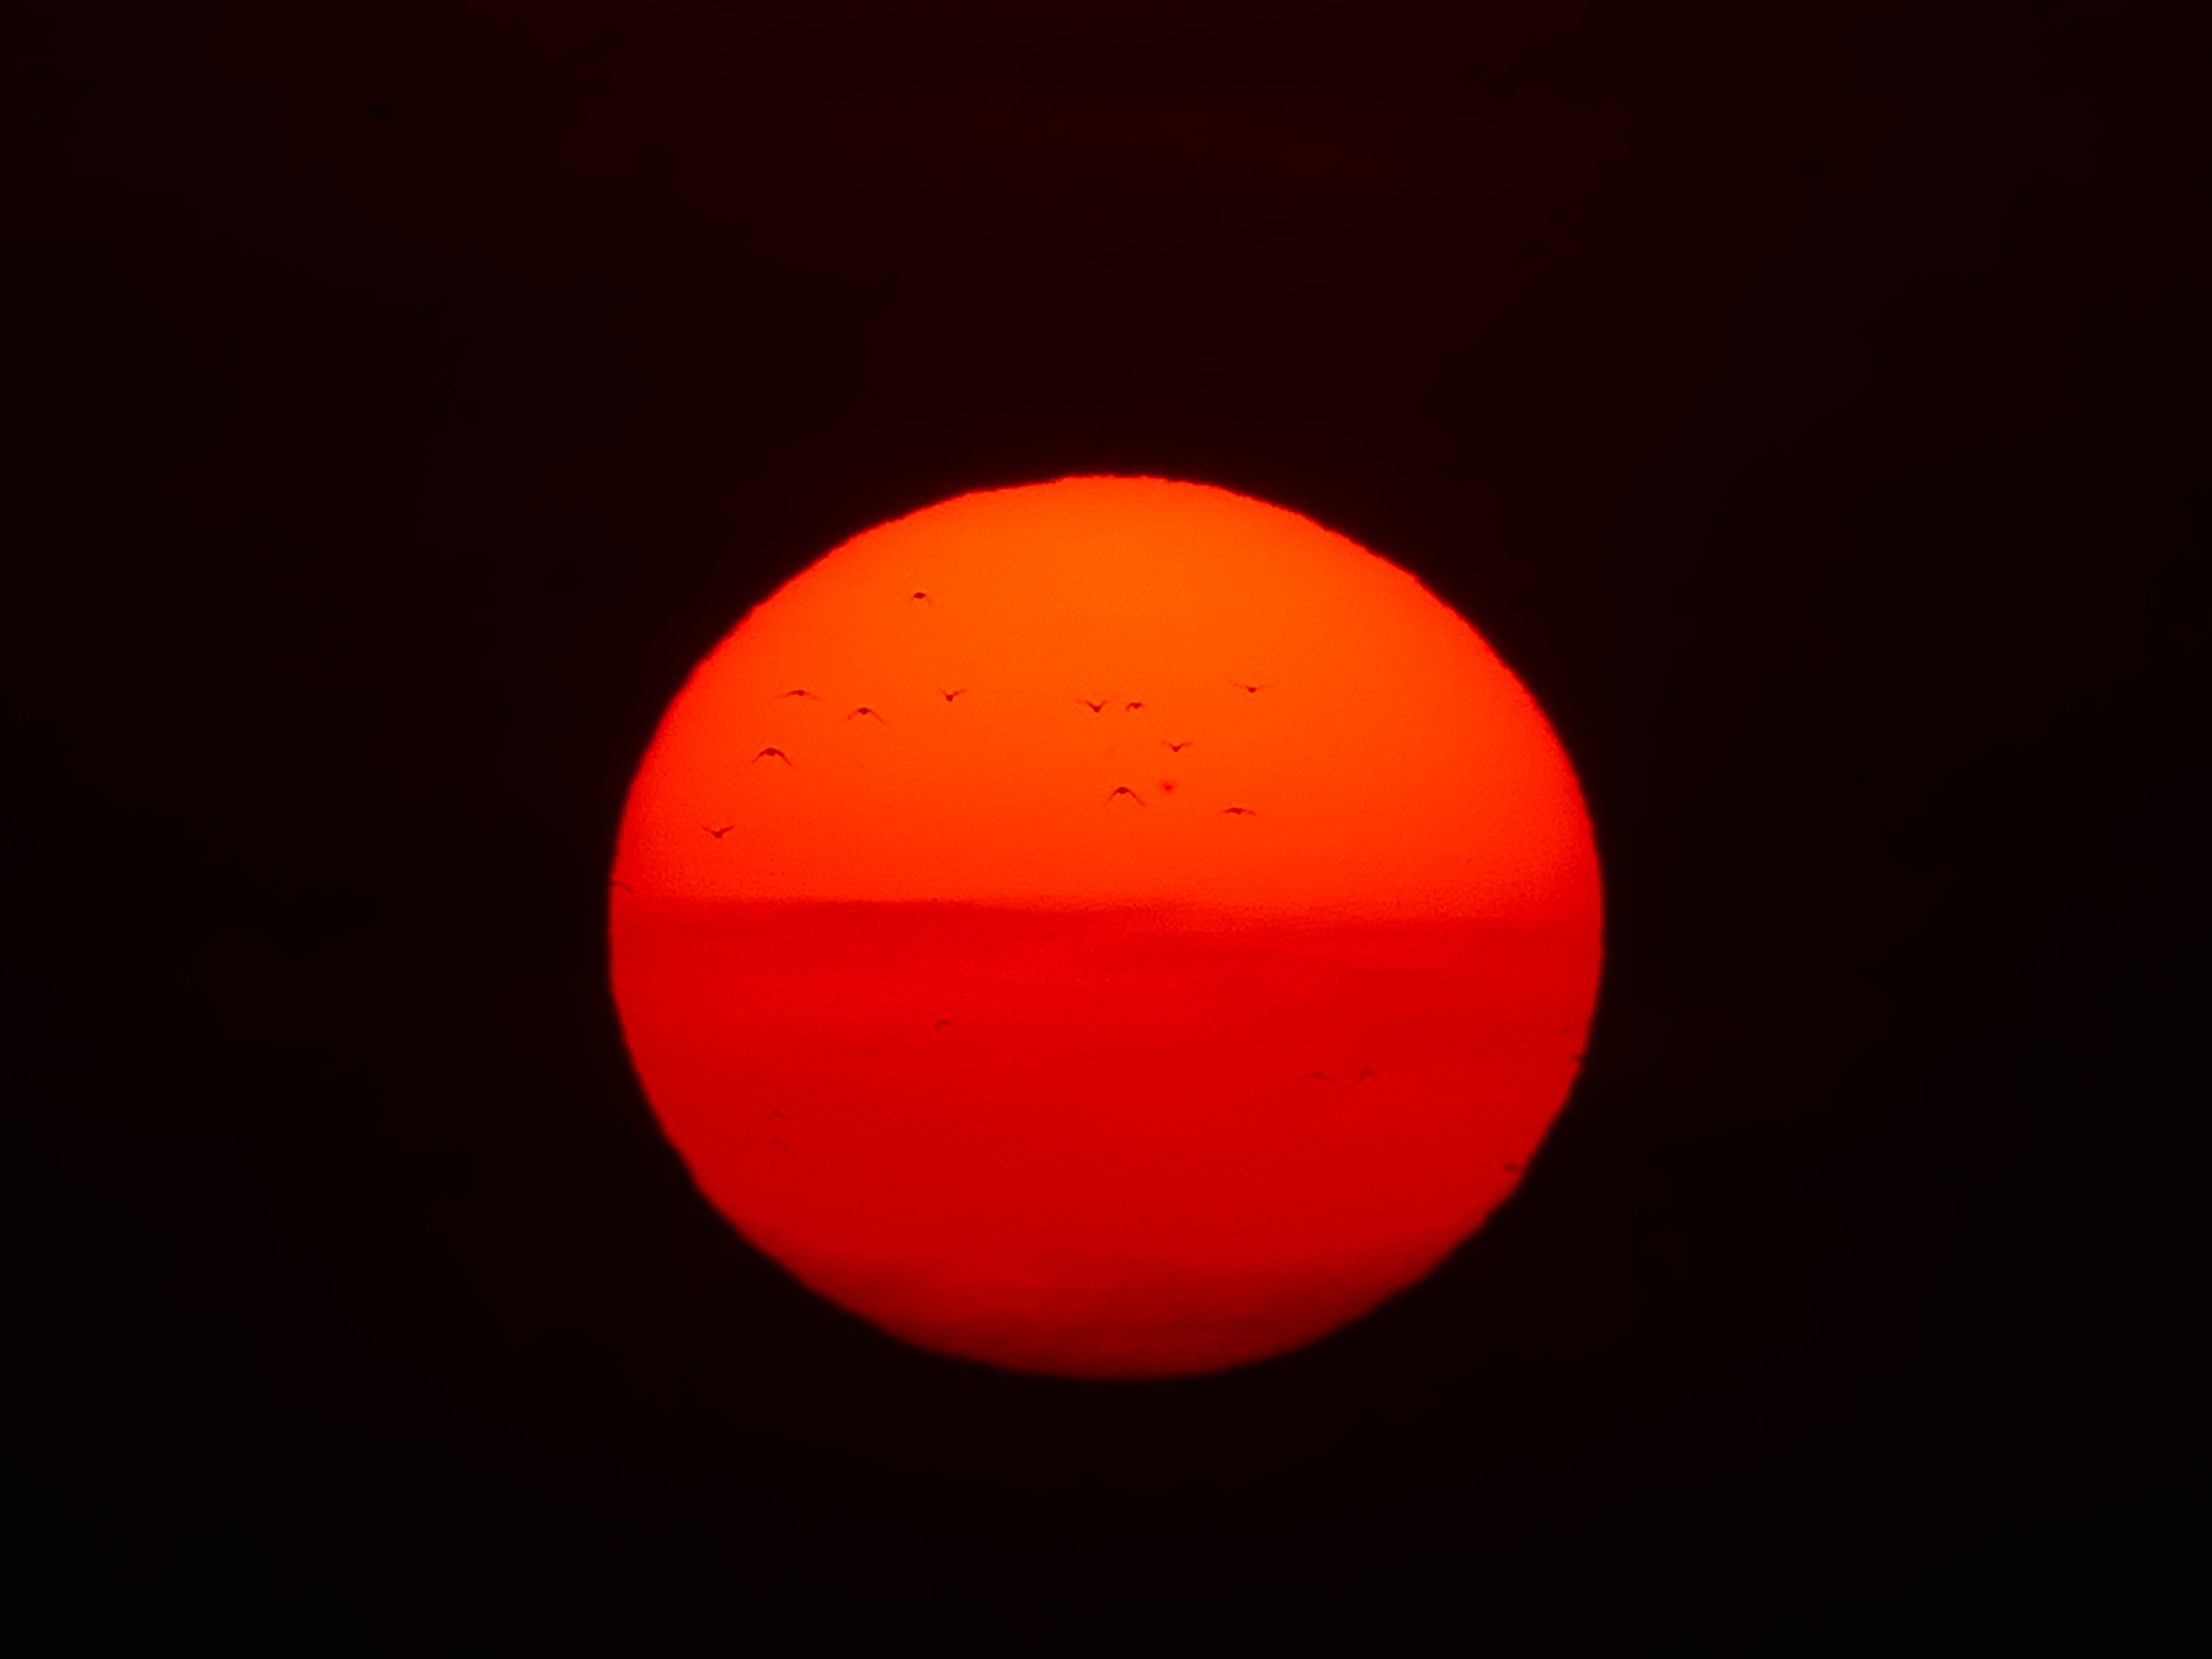
nature, sun, sunset, evening, red, color, yellow, heat, circle, birds, fireball, shape, astronomical object, solar disk, computer wallpaper, blinding